Andranik

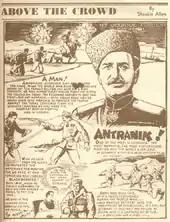
A comic by Stookie Allen depicting Andranik, "New York Journal-American", 1920

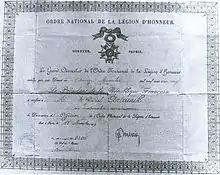
Legion of Honour Officer certificate of Andranik

The first statue of Andranik in Armenia was erected in 1967 in the village of Ujan. Another early statue in Armenia was erected in Voskehask, near Gyumri, in 1969. More statues have been erected after Armenia's independence from the Soviet Union in 1991; three of which can be found in the Armenian capital of Yerevan—in Malatia-Sebastia district (2000); near the St. Gregory Cathedral (by Ara Shiraz, 2002); and outside the Fedayi Movement Museum (2006) in the Armenian capital Yerevan. Elsewhere in Armenia, Andranik's statues stand in Voskevan and Navur villages of Tavush, in Gyumri's Victory Park (1994), Arteni, and Angeghakot, among other places.